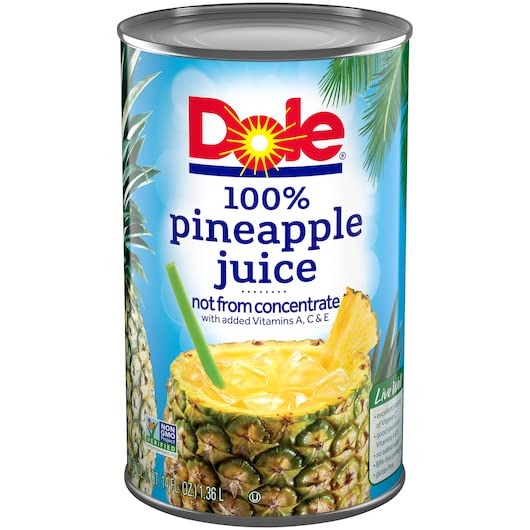
Item Name: Dole Pineapple Juice, 46 Fl Oz (Pack of 12)
Value: 552.0
Unit: Fl Oz

Price: 3.905